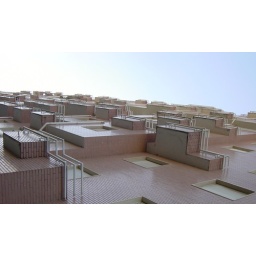
I like to view as this a cubic surface, from a strange pink world, with me walking over it :D#REPOST#